Truro railway station

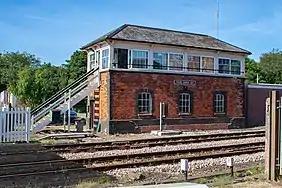
Truro signal box, formerly Truro East box

Signal boxes had been built to control the complex layout at Truro by 1880. These were replaced by a new Truro West signal box in 1897 and a new Truro East in 1899. These were both Great Western Railway Type 7A signal boxes. The West box, which was situated on the north side of the line near the entrance to the engine shed, was closed on 7 November 1971 when the East box, situated on the same side of the line just east of the level crossing, was renamed as just "Truro".